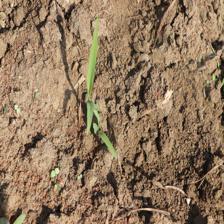
Label: Sorghum